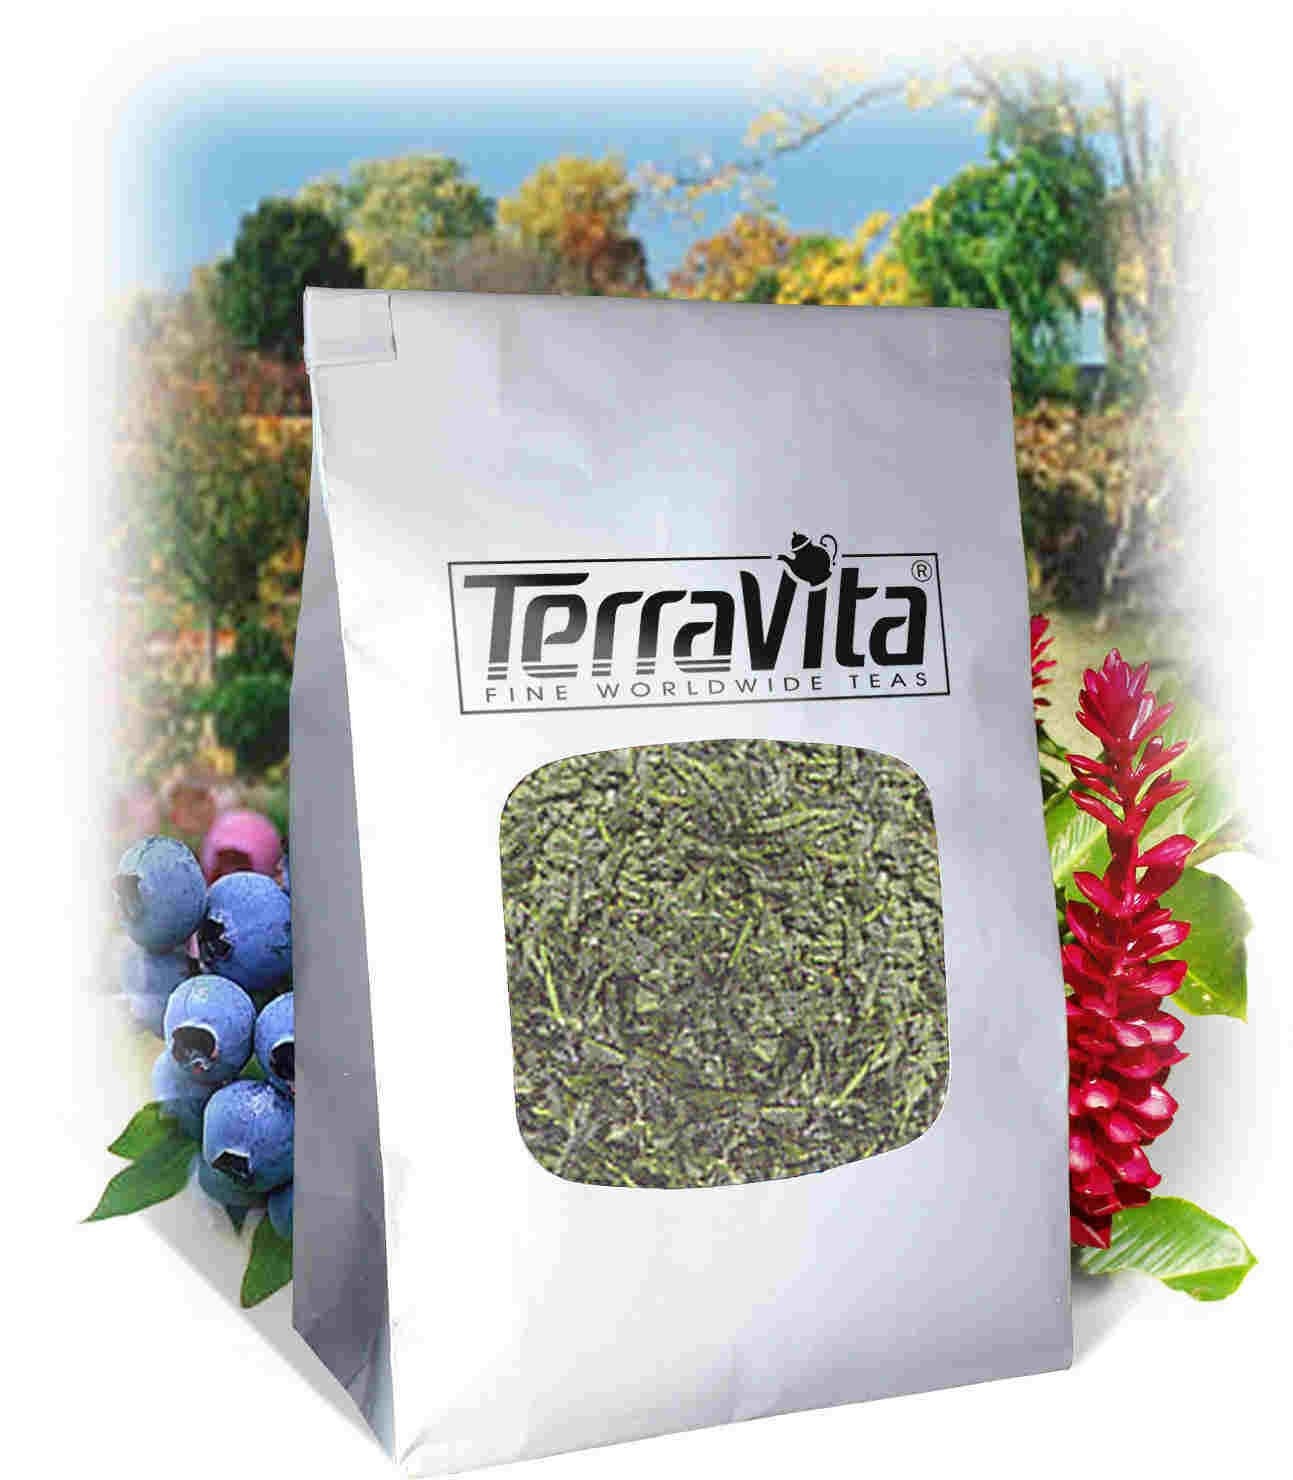
Item Name: Horsetail (Shavegrass Silica) (Certified Organic) Tea (Loose) (4 oz, ZIN: 518605)
Bullet Point 1: Horsetail (Shavegrass Silica) (Certified Organic) Tea (Loose) (4 oz, ZIN: 518605)
Bullet Point 2: No fillers.
Bullet Point 3: Manufacturer: TerraVita
Bullet Point 4: Size: 4 oz
Bullet Point 5: Loose Leaf Herbal Tea - Packed in a convenient upright pouch!
Product Description: Horsetail (Shavegrass Silica) (Certified Organic) Tea (Loose) (4 oz, ZIN: 518605)<BR><BR>Packaged in the United States in a GMP certified facility (Good Manufacturing Practice).<BR><BR>No fillers.<BR><BR>Manufacturer: TerraVita<BR><BR>Size: 4 oz<BR><BR>Loose Leaf Herbal Tea - Packed in a convenient upright pouch!<BR><BR>Ingredients: Horsetail (Certified Organic)
Value: 4.0
Unit: Ounce

Price: 18.21